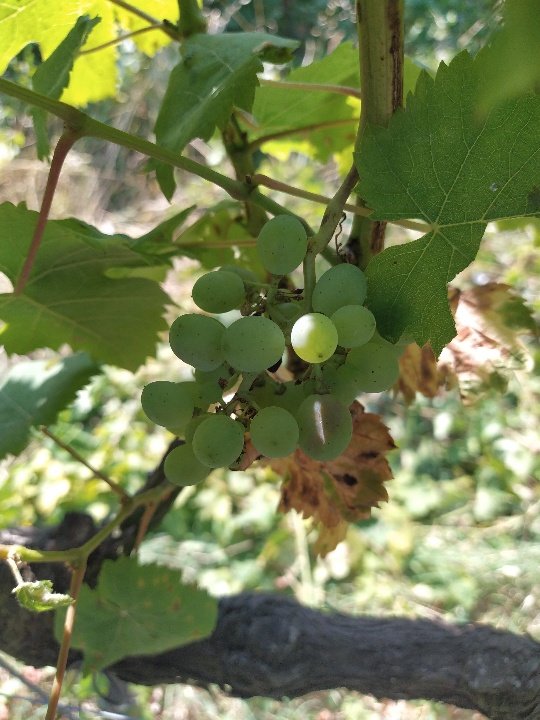
Berries visible: 28
Grape clusters: 1